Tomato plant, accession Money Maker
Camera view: tilt-top (135 deg); turntable rotation: 270 degrees
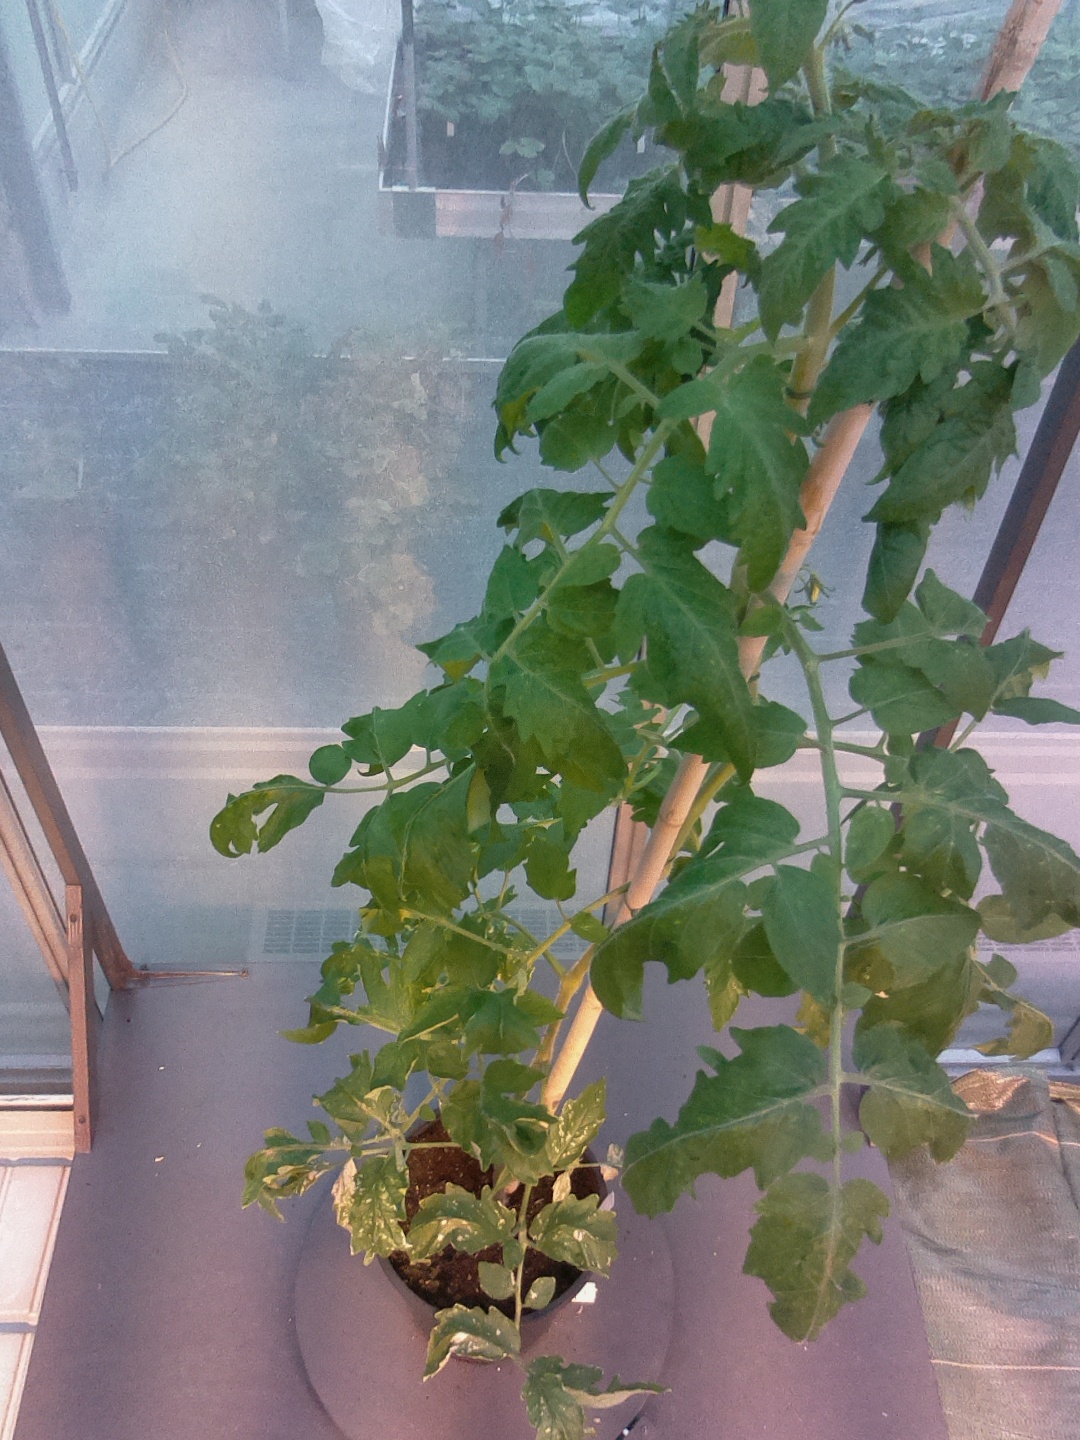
BBCH growth stage 61: 10%-20% of flowers open